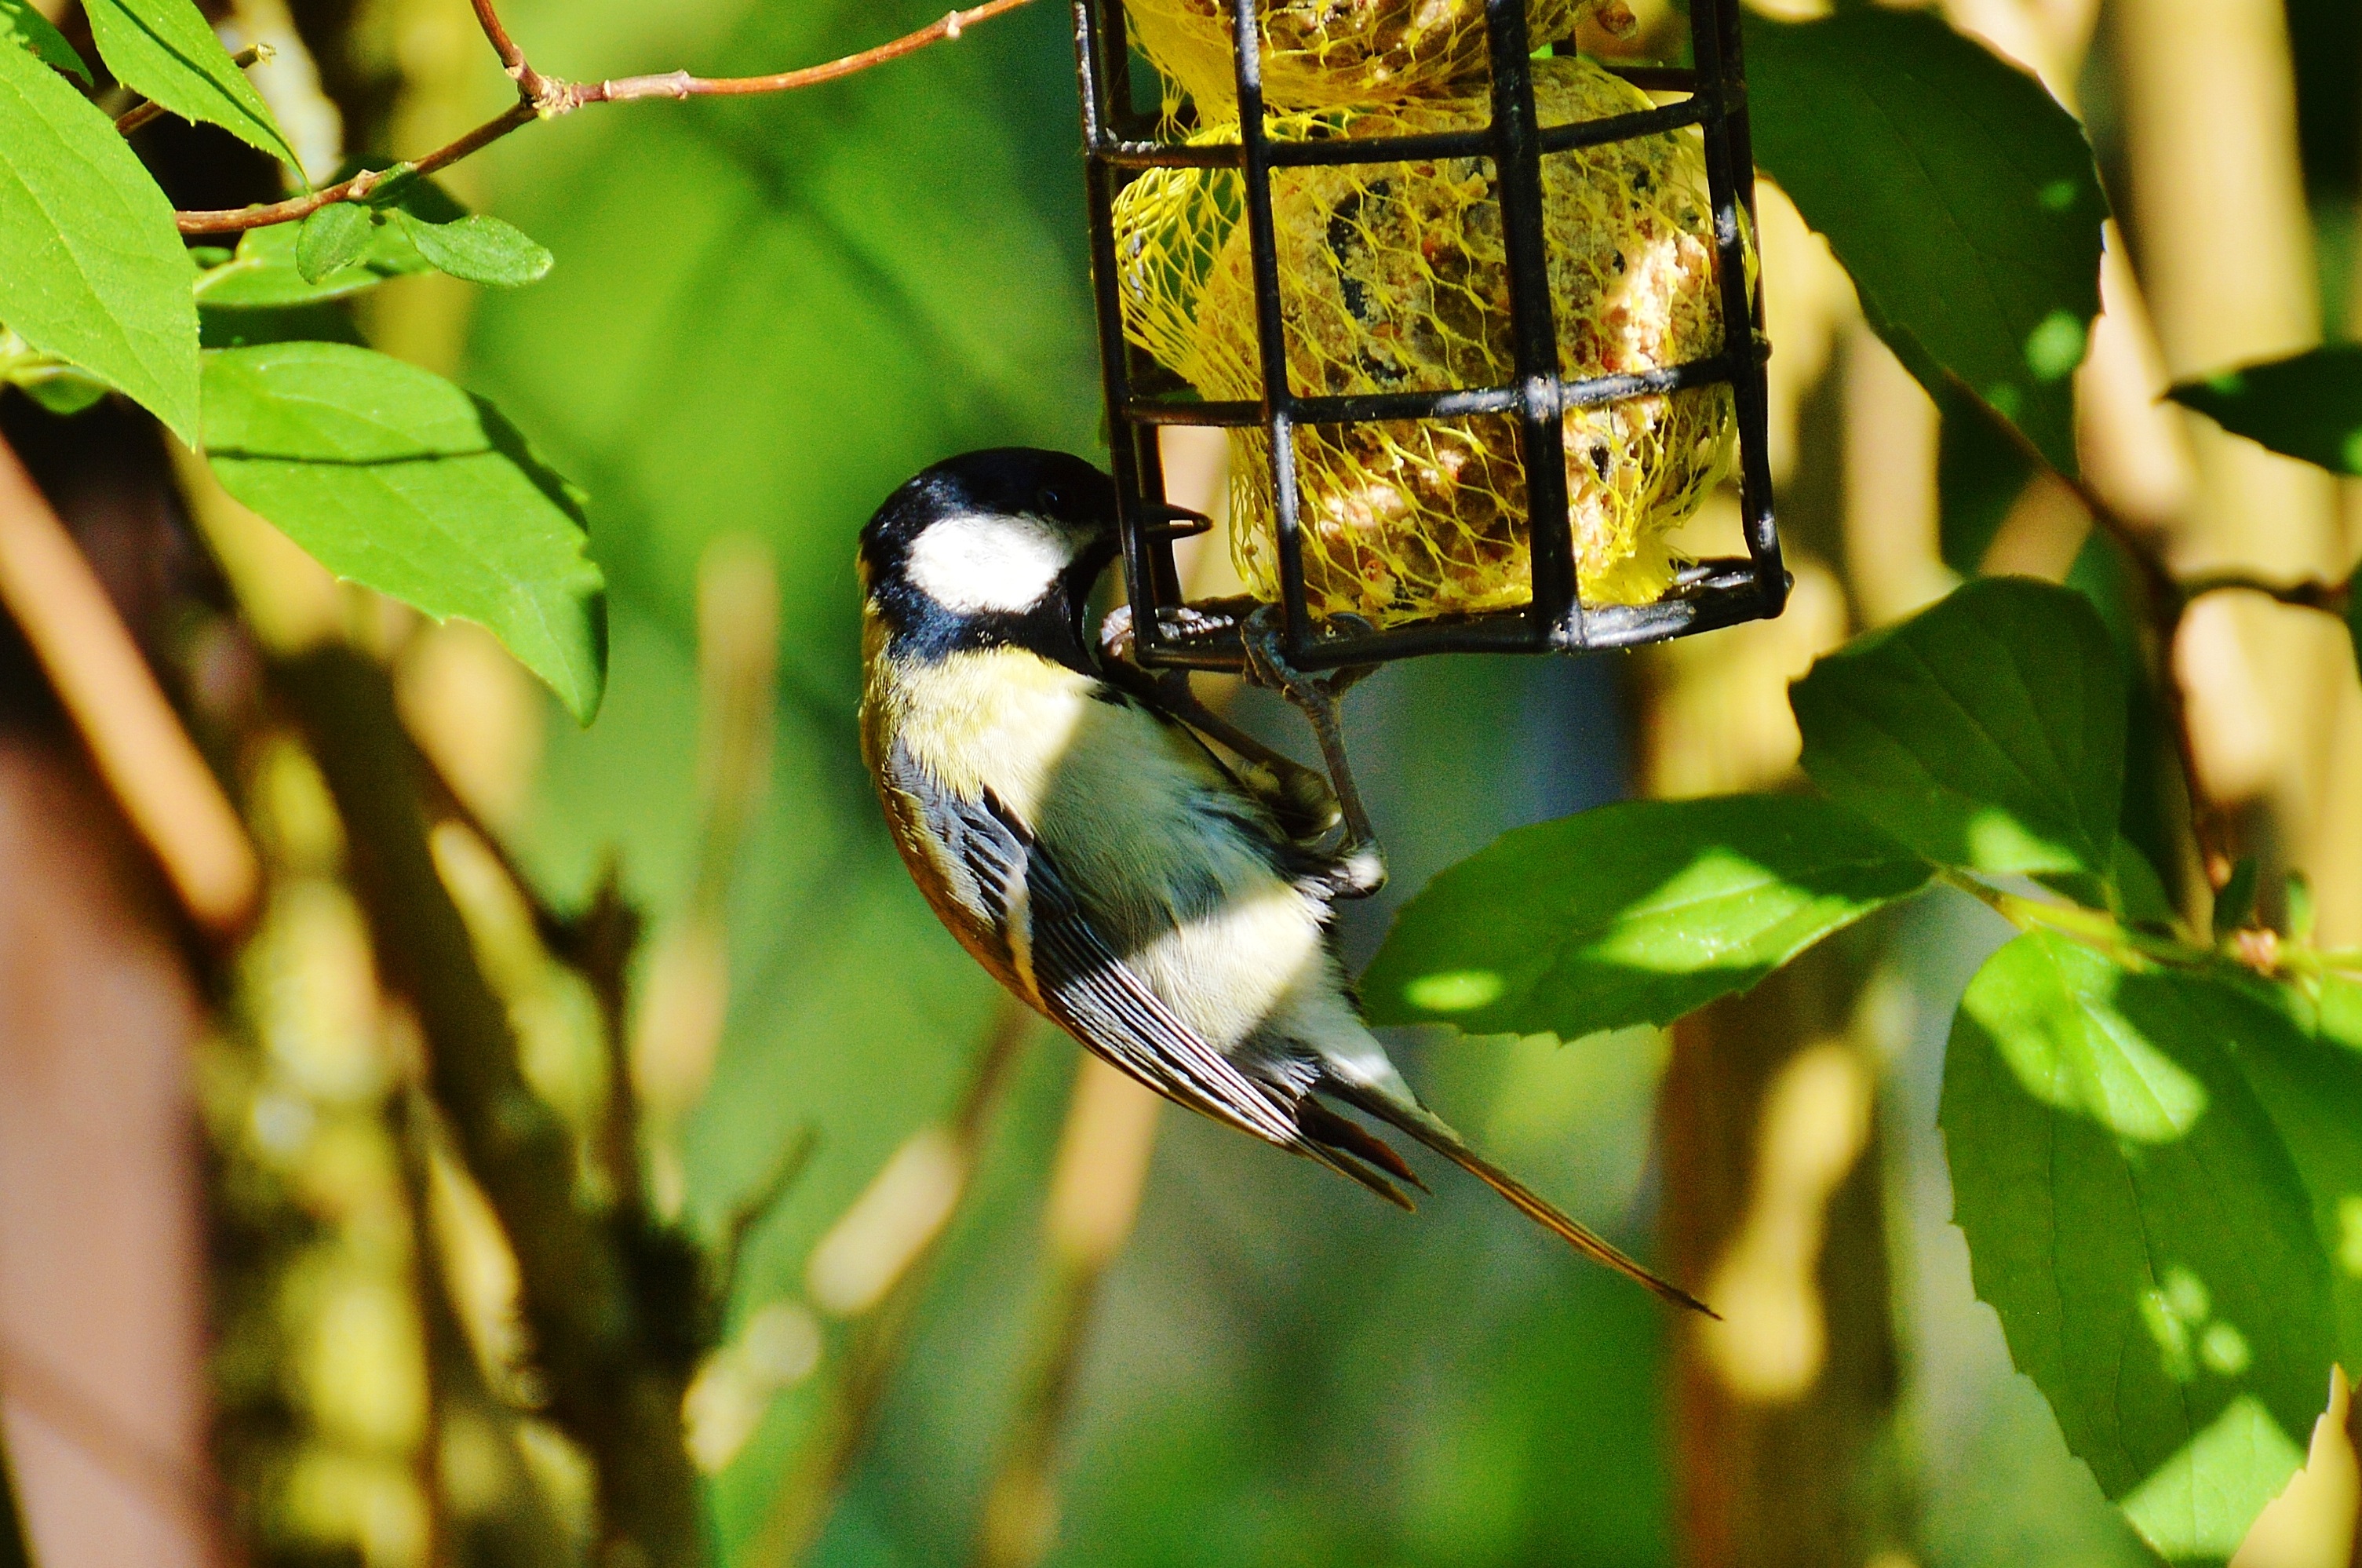
nature, branch, bird, flower, cute, wildlife, feed, green, jungle, beak, botany, yellow, fauna, bird seed, plumage, vertebrate, tit, depend, small bird, fat balls, perching bird